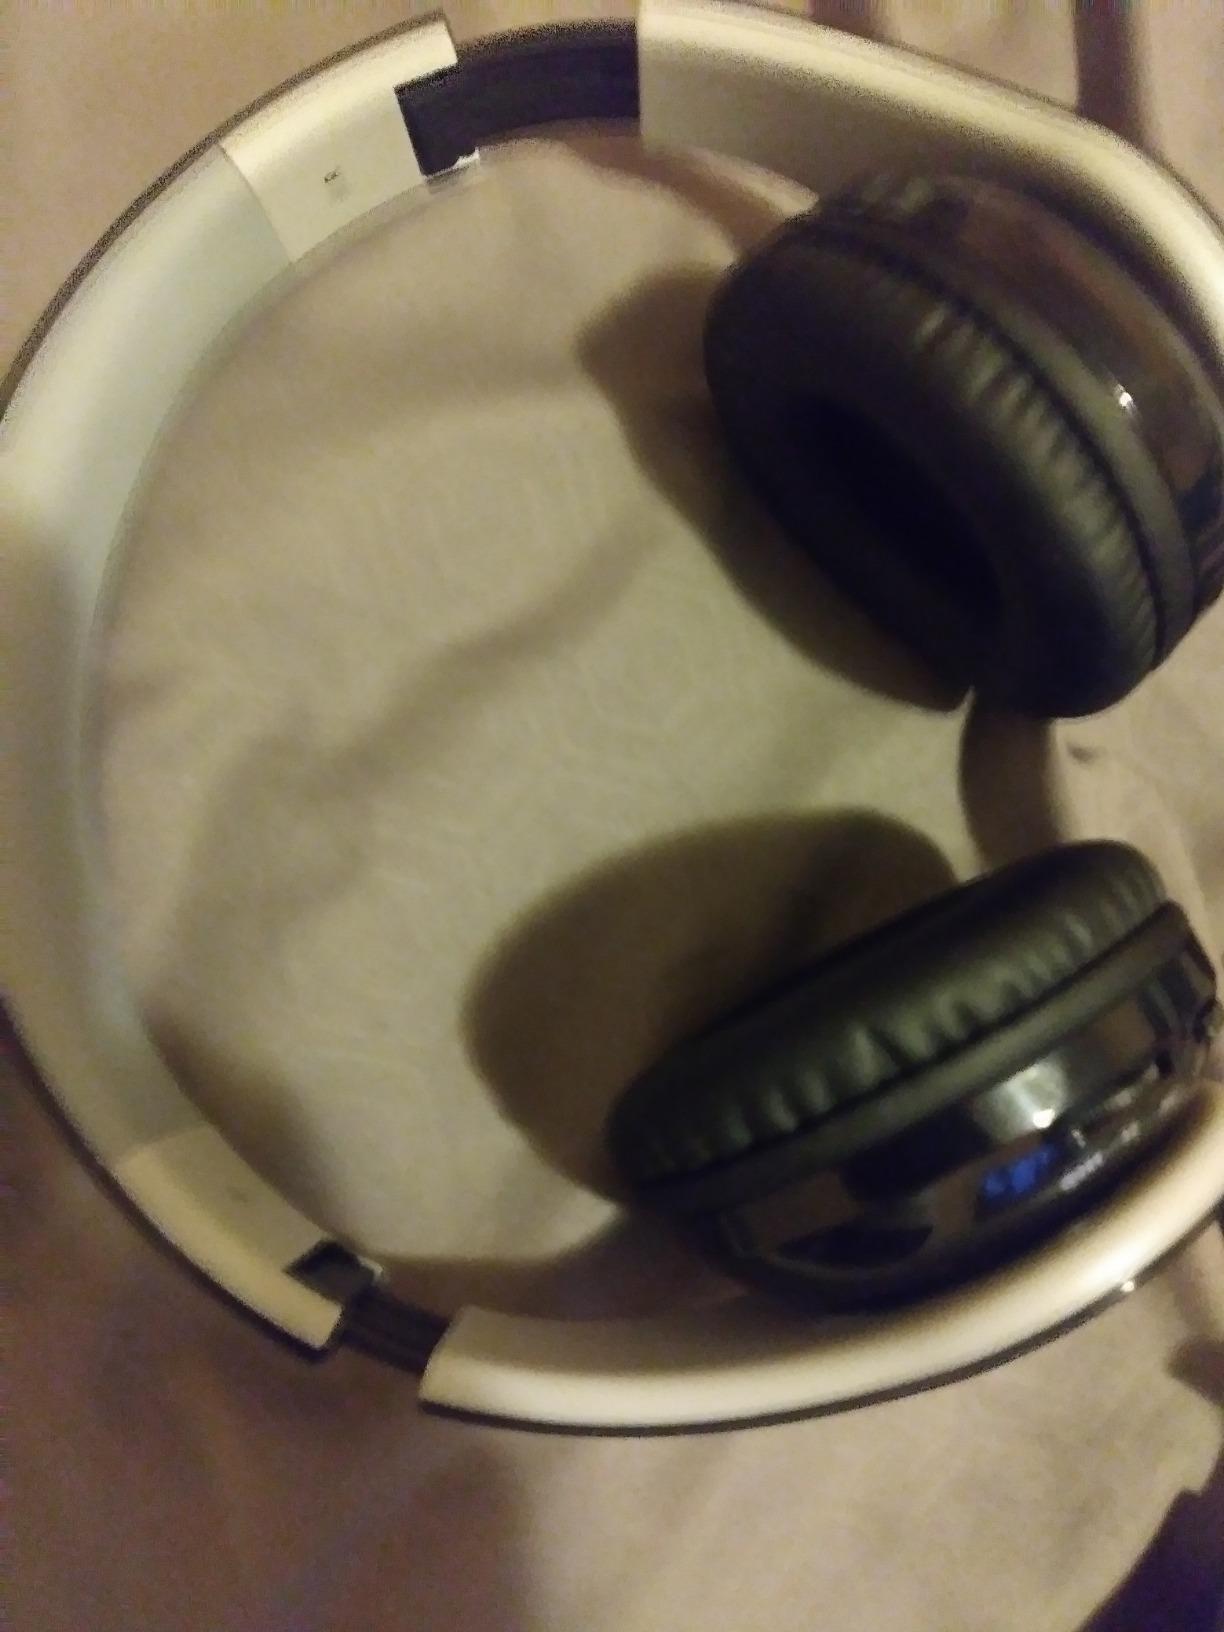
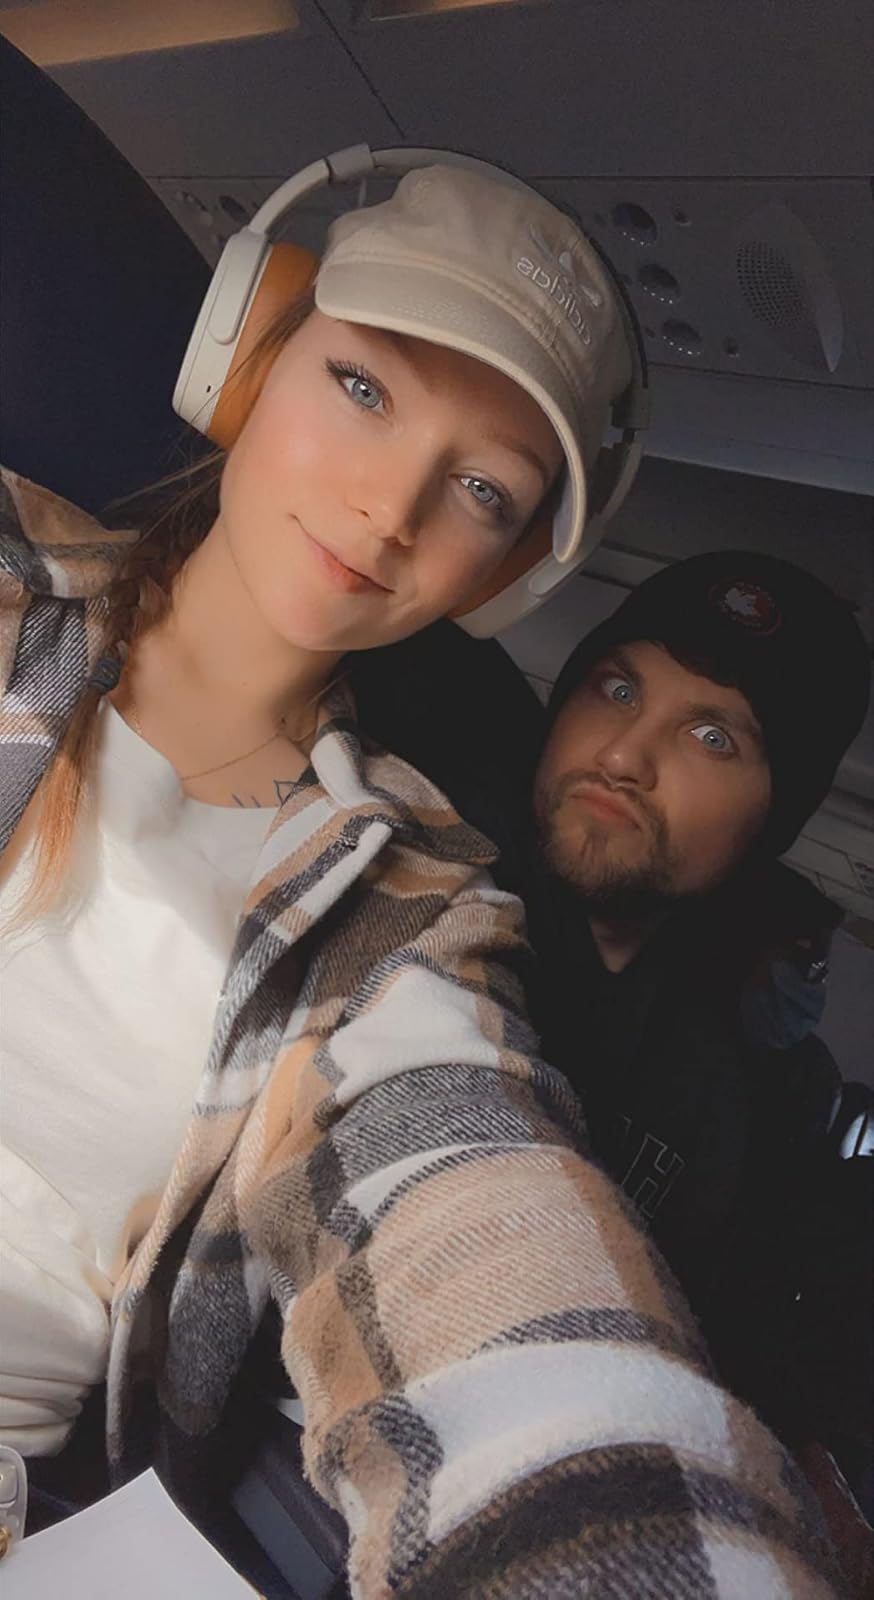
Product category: headphones
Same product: no